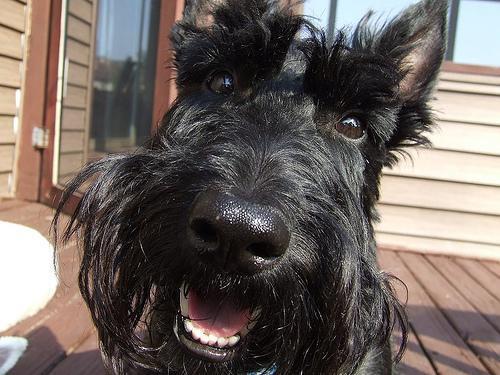
Scotch_terrier